PDLCT

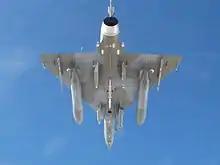
One French Mirage 2000D with 3 bombs Mk 82 Airburst, one PDLCT, two fuel tanks.

The PDLCT (for "Pod de désignation laser caméra thermique", "thermic camera-mounted laser designation pod") is a French targeting pod build for Thomson-CSF used on Mirage 2000D, notably. They are being superseded by the Damocles (targeting pod).